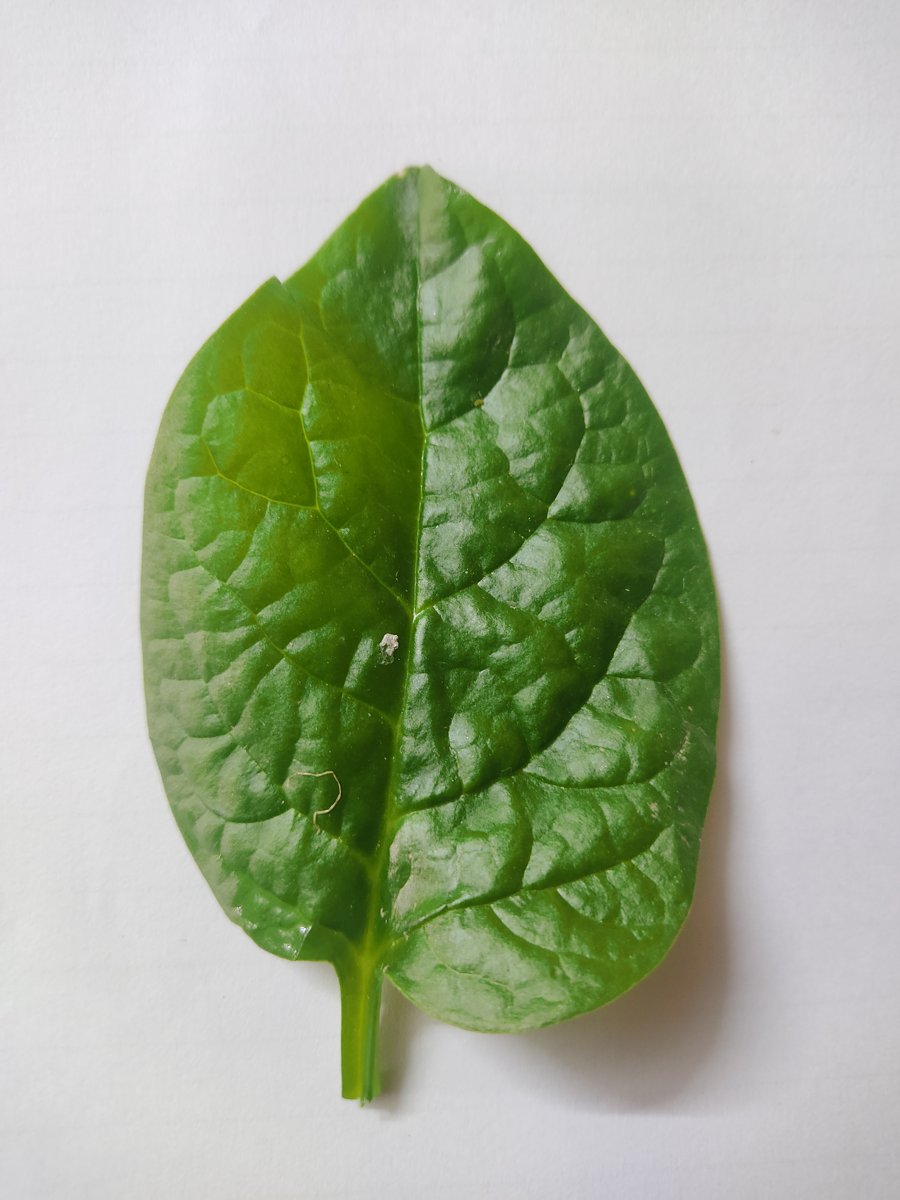
Label: Healthy-Leaf